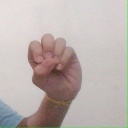
अक्षर: उ